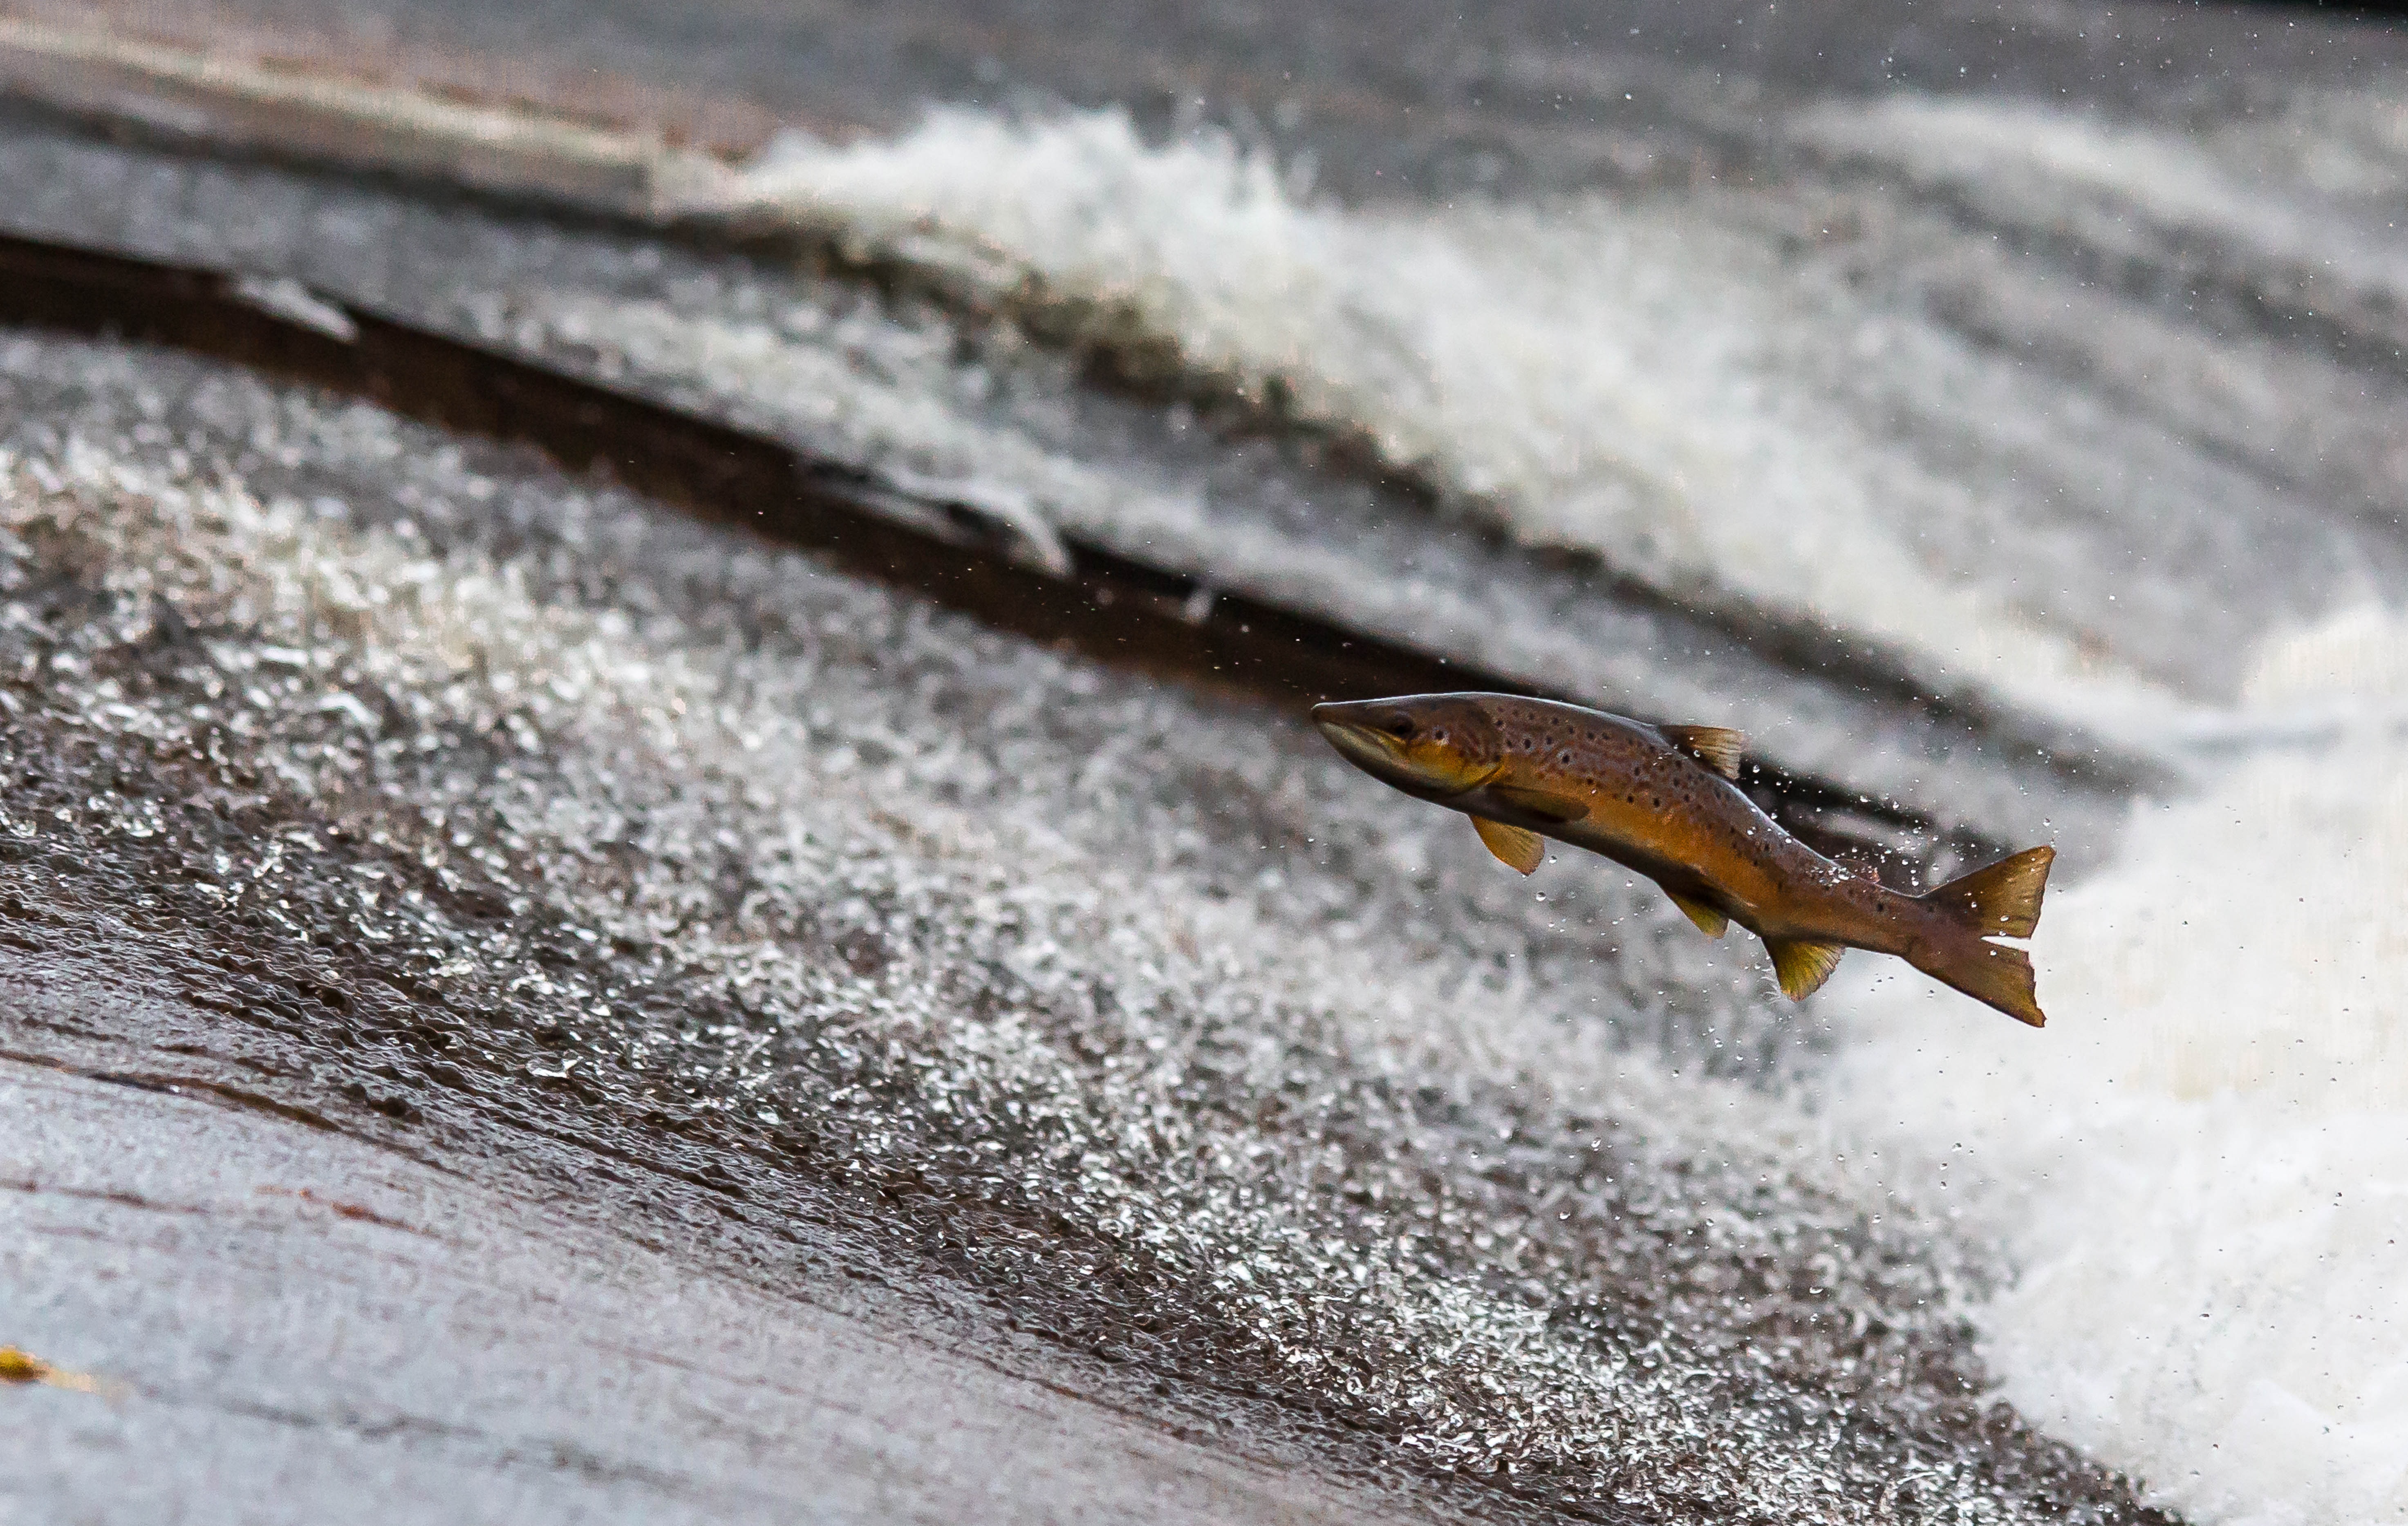
nature, snow, winter, bird, leaf, run, frost, jump, travel, wildlife, ice, weather, fish, season, fauna, close up, vertebrate, salmon, old world flycatcher, perching bird